South Korean KTX Train Attendant Union Strike

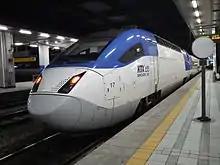
South Korean KTX bullet train

The South Korean KTX Train Attendant Union Strike was a strike conducted by the KTX (Korea Train Express) female train attendants that began on March 1, 2006 in order to protest against the hiring practices of irregular workers. This was the beginning of the longest struggle in South Korea thus far, lasting over 1,000 days.